ThorSport Racing

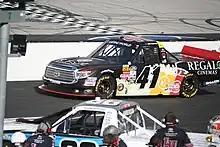
Ben Rhodes in the No. 41 at Bristol Motor Speedway in 2016

On December 15, 2015, Ben Rhodes joined the team for 2016, driving a new fourth truck, numbered 41, with sponsorship from Alpha Energy Solutions. He recorded two top-five finishes and five top-ten finishes that season. Rhodes had a chance to win at Kansas Speedway but was involved in a last-lap incident with Johnny Sauter, which allowed William Byron to take the victory. In 2018, the No. 41 truck returned with Rhodes behind the wheel, and he secured a win at Kentucky Speedway during the summer.